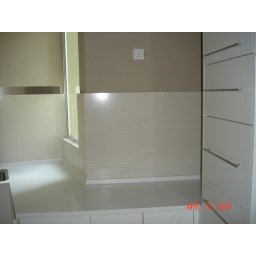
hob slot and buil in oven and microwave drawers with electrical outlets